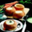
Label: bowl